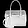
Label: Bag